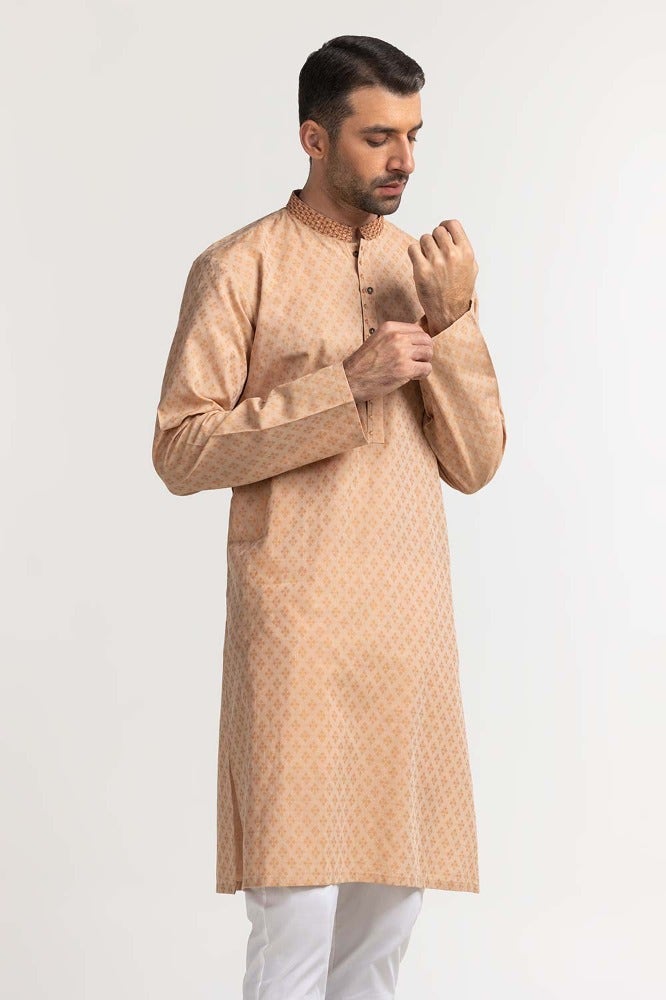
beige white kurta